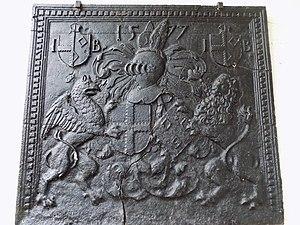
moulée aux armes des seigneurs de Raville
Le château d'Urville est un château situé à Pont-à-Chaussy dans le département de la Moselle. Il est surtout connu pour avoir été propriété de l'Empereur Allemand Guillaume II de 1890 à 1918. Classé depuis le 14 août 1926 parmi les sites et les monuments naturels de caractère artistique, le parc du Château d'Urville devient propriété du ministère de l'Agriculture en 1948. Aujourd'hui, l'établissement public local d'enseignement agricole et horticole comporte la ferme des Ménils et ses locaux pédagogiques.